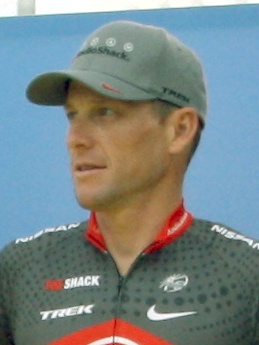
แลนซ์ อาร์มสตรอง

| name = แลนซ์ อาร์มสตรอง
| image = Lance Armstrong Tour 2010 team presentation (cropped).jpg
| caption = แลนซ์ อาร์มสตรองในการแข่งขันตูร์เดอฟรองซ์ ปี 2010
| fullname = Lance Edward Armstrong
| nickname = Le BossBig Tex
| birth_name= Lance Edward Gunderson
| birth_place = Richardson, Texas|ริชาร์ดสัน รัฐเท็กซัส สหรัฐ
| discipline = ถนน
| role = นักจักรยาน
| ridertype = All-rounder
| amateuryears1 = 1990–1991
| amateuryears2 = 1991
| amateurteam2 = USA Cycling|ทีมชาติสหรัฐ
| proyears1 = 1992–1996
| proteam1 = Motorola (cycling team)|โมโตโรลา
| proyears2 = 1997
| proyears3 = 1998–2005
| proyears4 = 2009
| proyears5 = 2010–2011
| majorwins = Grand Tour (cycling)|Grand Tour
:ตูร์เดอฟร็องส์
::2 individual stages (1993 Tour de France|1993, 1995 Tour de France|1995)
Race stage|Stage races
:Tour de Luxembourg (1998)
:Tour DuPont (1995, 1996)
Classic cycle races|One-day races and Classics
:UCI Road World Championships&nbsp;– Men's road race|World Road Race Championships (1993 UCI Road World Championships|1993)
:
:Clásica de San Sebastián (1995)
:La Flèche Wallonne (1996)
:Trofeo Laigueglia (1993)
| show-medals = no
Medal|Country|
แลนซ์ เอ็ดเวิร์ด อาร์มสตรอง (, สกุลเดิม: กันเดอร์สัน (Gunderson); เกิดวันที่ 18 กันยายน ค.ศ. 1971) เป็นอดีตนักแข่งจักรยานถนนอาชีพชาวอเมริกัน เขาเป็นแชมป์โลกในปี 1993 หลังจากเลิกแข่งจักรยาน อาร์มสตรองยังลงแข่งวิ่งมาราธอน การแข่งจักรยานภูเขามาราธอน ไตรกีฬาและไอรอนแมน (Ironman)
เขาเป็นที่รู้จักกันดีจากผลงานของเขาในการแข่งขันตูร์เดอฟร็องส์ แต่ในเดือนมิถุนายน 2012 คณะกรรมการต่อต้านการใช้สารกระตุ้นของสหรัฐอเมริกา (US Anti-Doping Agency, USADA) กล่าวหาว่าอาร์มสตรองใช้สารกระตุ้นผิดกฎหมาย และในเดือนสิงหาคม คณะกรรมการดังกล่าวประกาศสั่งห้ามมิให้อาร์มสตรองลงแข่งขันตลอดชีพ เช่นเดียวกับริบตำแหน่งทั้งหมด วันที่ 22 ตุลาคม 2012 สหพันธ์จักรยานสากล ซึ่งเป็นองค์กรกำกับดูแล ยอมรับคำตัดสินของ USADA และยืนยันทั้งการสั่งห้ามตลอดชีพและการริบตำแหน่งทั้งหมดตั้งแต่เดือนสิงหาคม 1998 ซึ่งรวมถึงแชมป์ตูร์เดอฟร็องส์ตั้งแต่ปี 1999 ถึง 2005
แลนซ์​ อาร์มสตรอง ป่วยเป็นโรคมะเร็งที่สมอง ปอด และอัณฑะ เมื่อปี 1996 เขามีชื่อเสียงอย่างมากในการเอาชนะมะเร็งและกลับมาแข่งจักรยานได้อีกครั้ง เขาเป็นผู้ก่อตั้งและอดีตประธานมูลนิธิแลนซ์ อาร์มสตรองเพื่อการสนับสนุนผู้ป่วยมะเร็ง ในเดือนตุลาคม 2012 อาร์มสตรองลาออกจากตำแหน่งประธานหลังมีการตีพิมพ์ข้อกล่าวหาของ USADA
== สถิติรายการใหญ่ ==
WD = ถอนตัว
== หมายเหตุและอ้างอิง ==
;หมายเหตุ
;อ้างอิง
== บรรณานุกรม ==
*
*
== อ่านเพิ่ม ==
*
*
*
*
*
*
*
*
== แหล่งข้อมูลอื่น ==
*
* The Lance Armstrong Foundation
*
*
* USADA – U.S. Postal Service Pro Cycling Team Investigation – Reasoned Decision
* Kimmage, Paul. "Tour gears up for return of Lance Armstrong", "The Sunday Times", July 5, 2009.
* Lance Armstrong Talks to Oprah oprah.com
*
หมวดหมู่:นักจักรยานชาวอเมริกัน
หมวดหมู่:บุคคลจากออสติน
หมวดหมู่:บุคคลจากแดลลัส
หมวดหมู่:ผู้รอดชีวิตจากมะเร็งอัณฑะ
หมวดหมู่:ชาวอเมริกันเชื้อสายนอร์เวย์